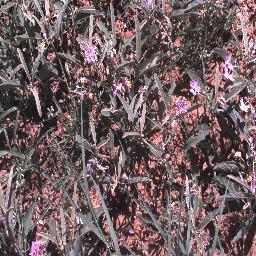
Label: negative